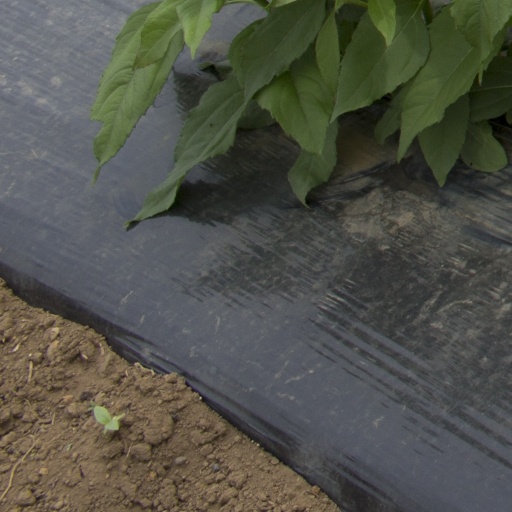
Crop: Jerusalem artichoke